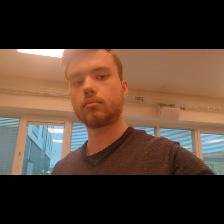
Label: Human